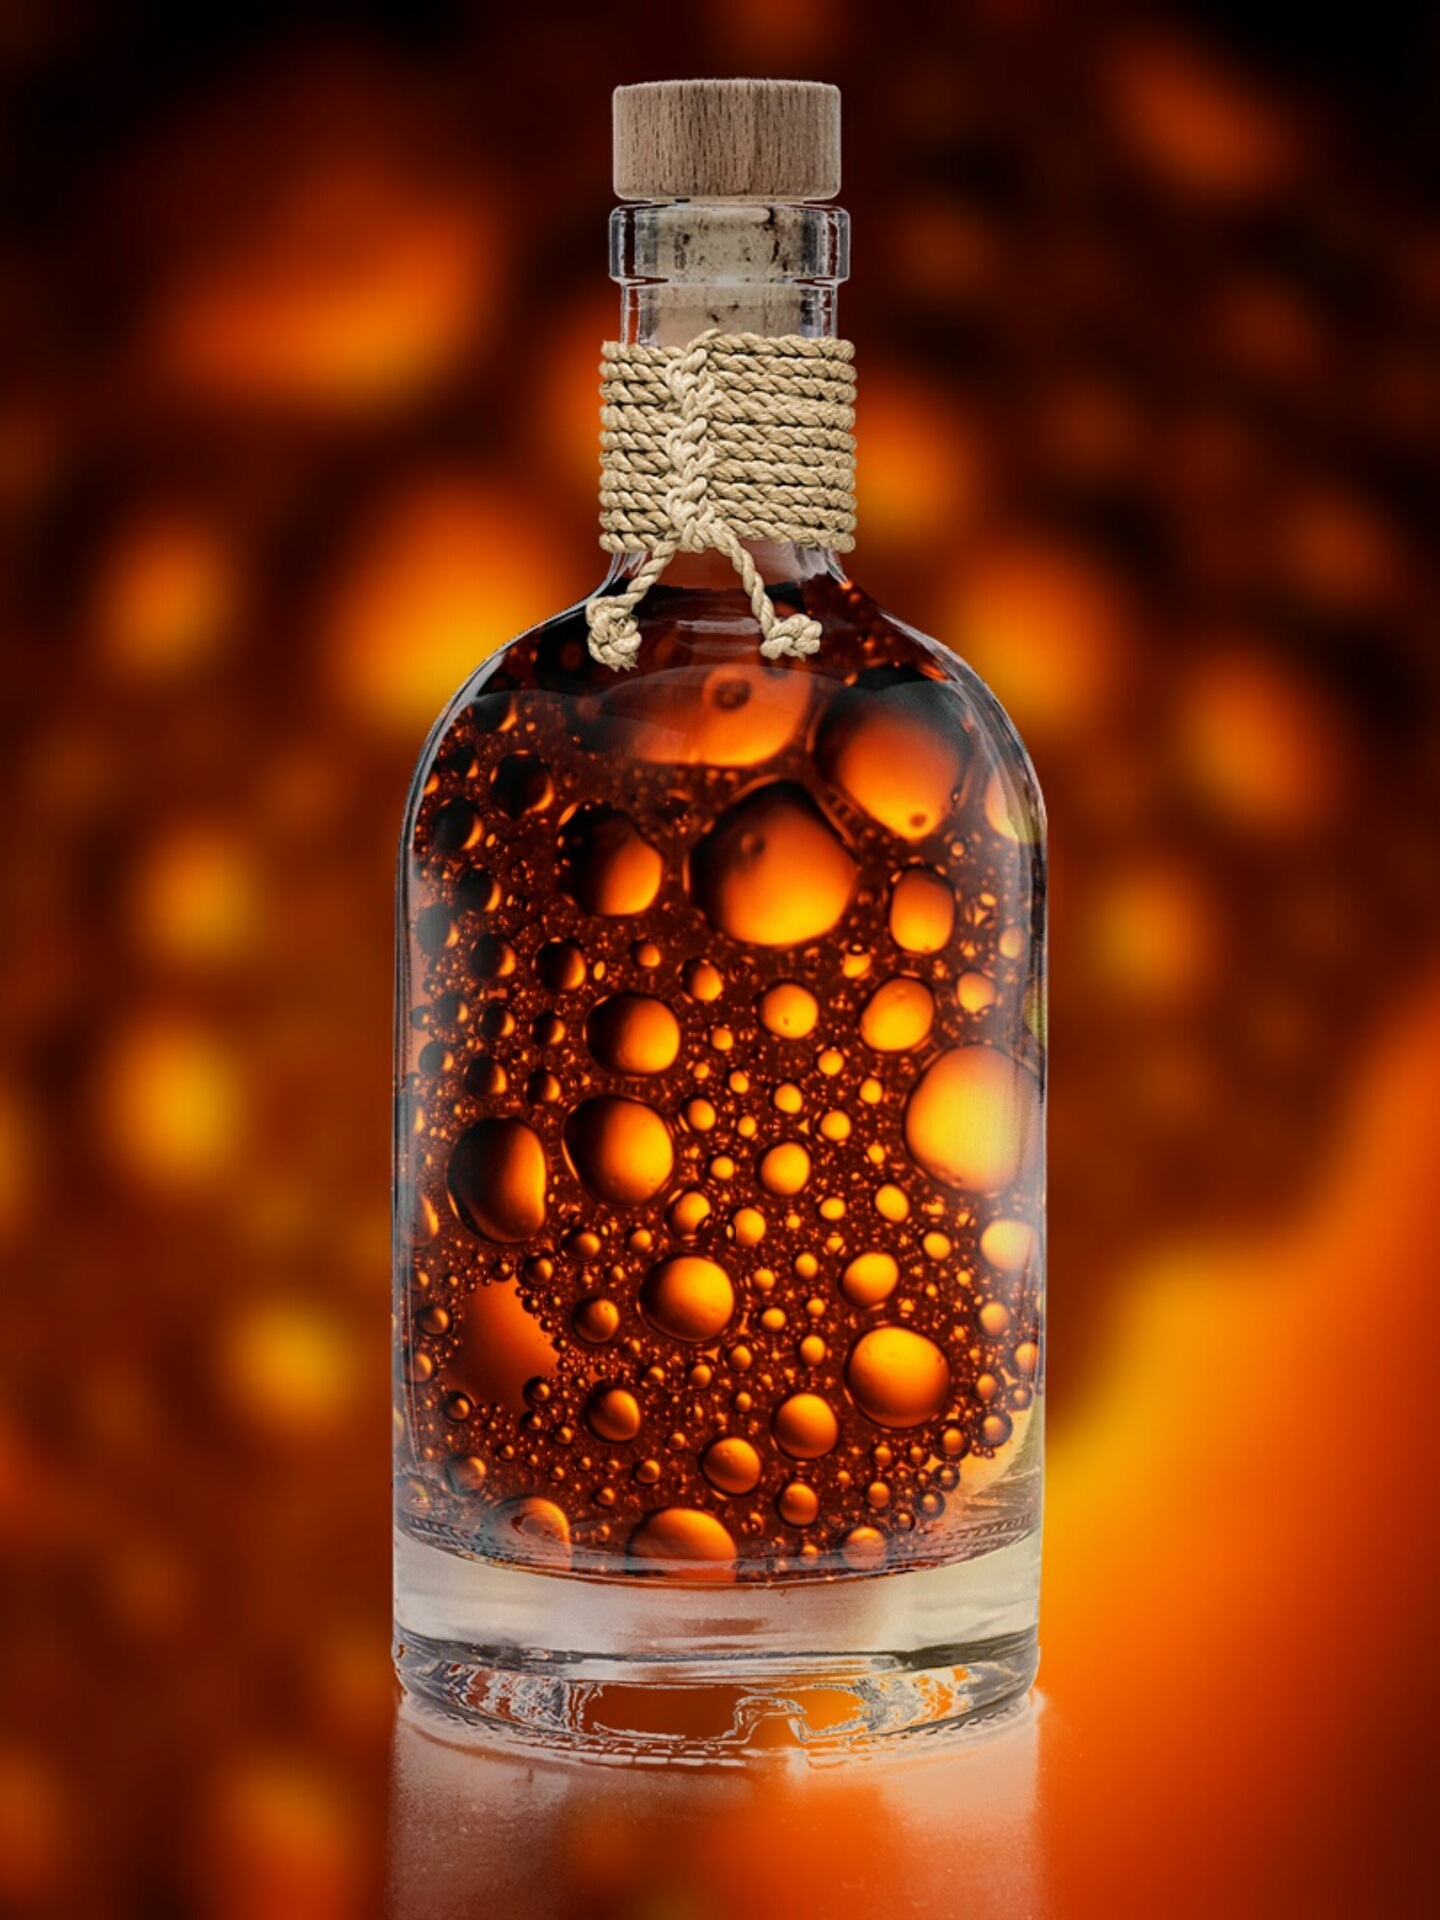
liquid, drink, bottle, bubble, glass bottle, refreshment, whisky, blow, liqueur, still life photography, distilled beverage